Sky position (RA, Dec in degrees): 154.836, 16.012
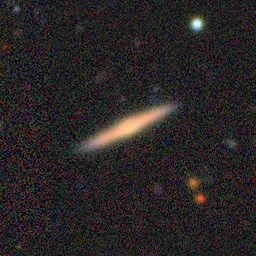
Galaxy morphology: Edge-on Galaxies without Bulge